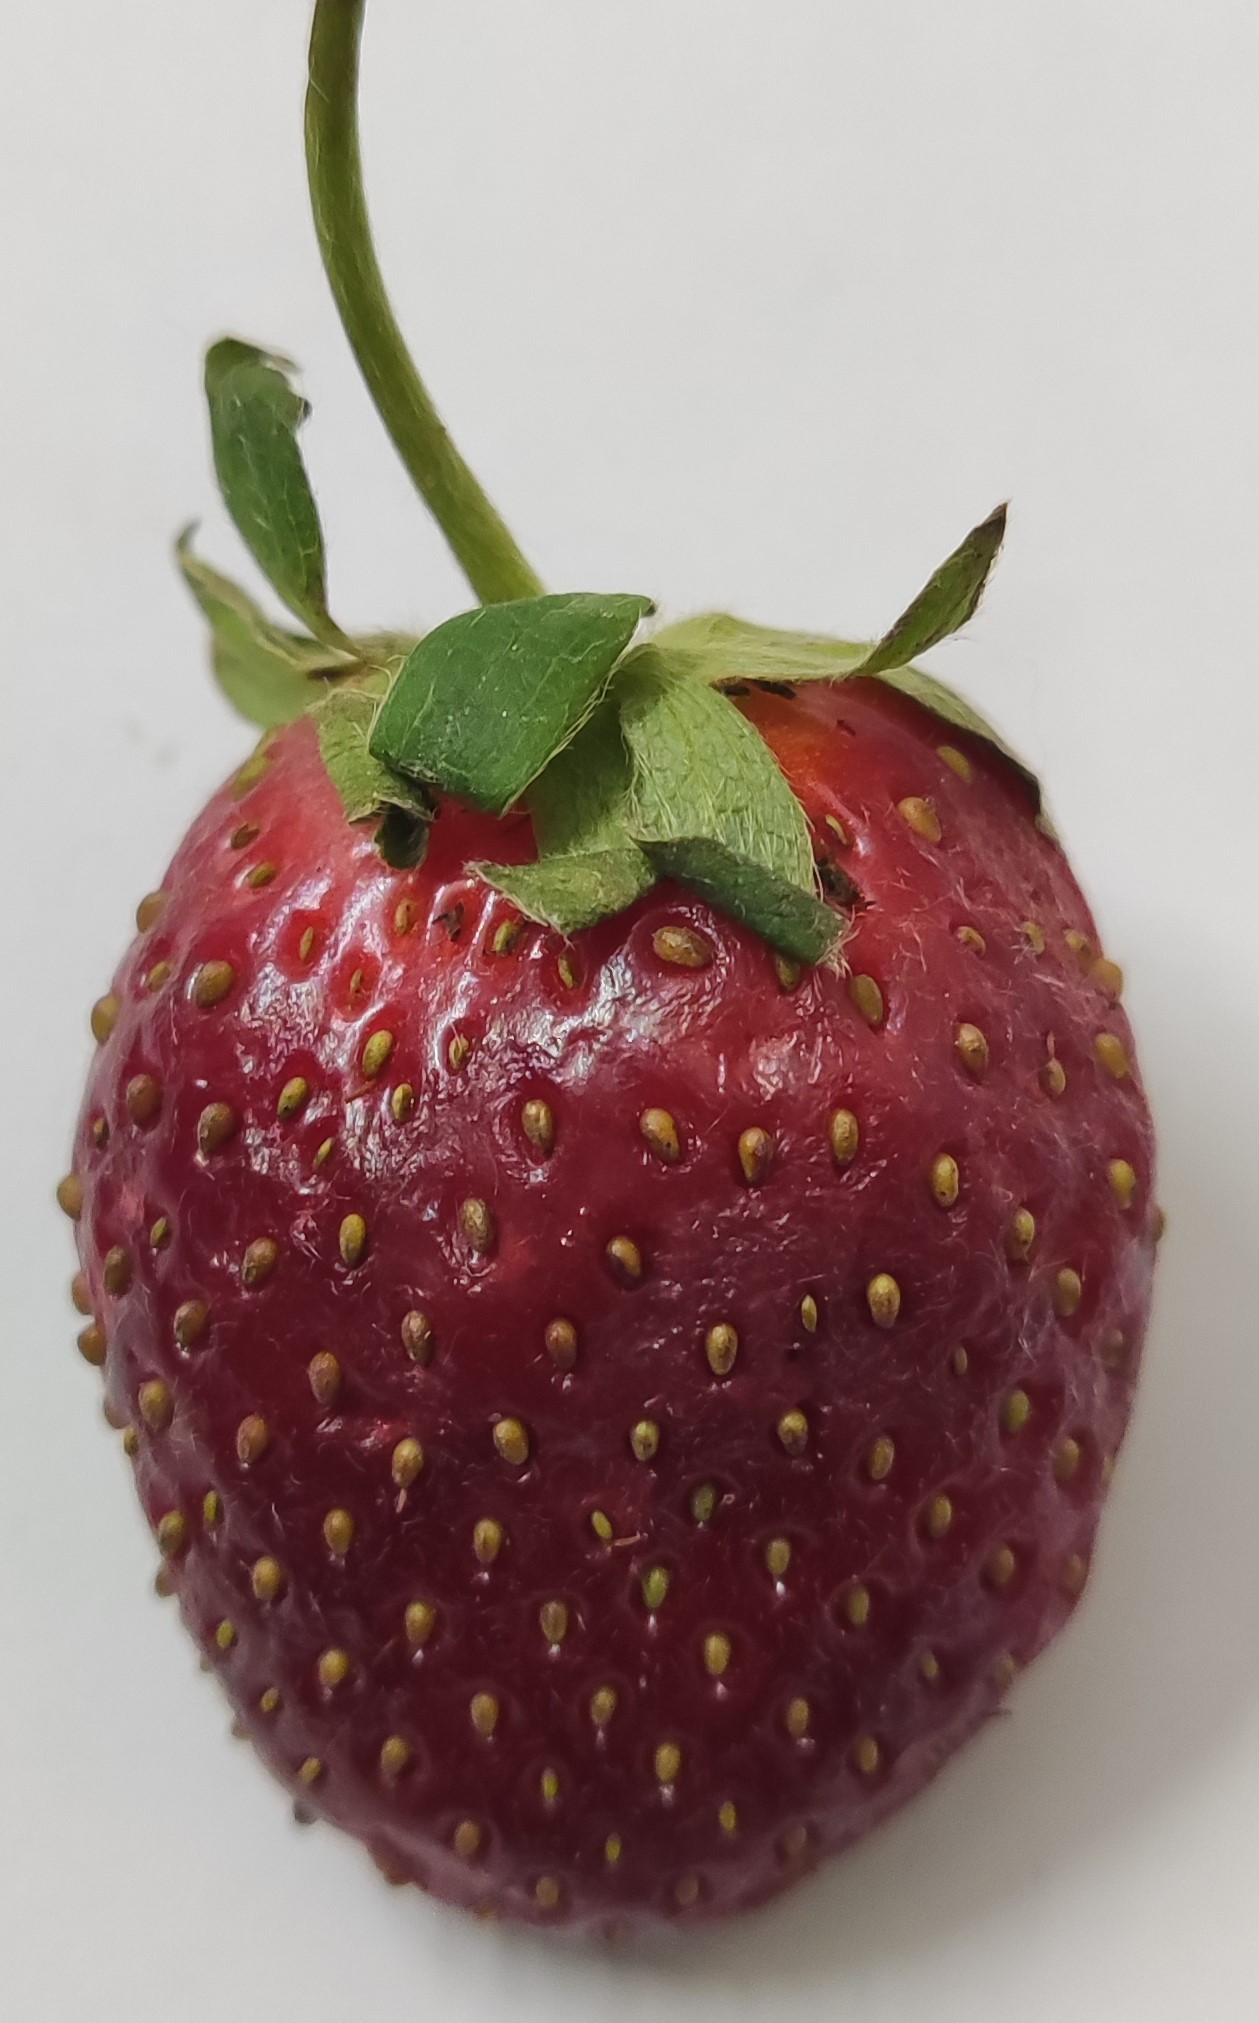
Fruit: strawberry
Condition: fresh